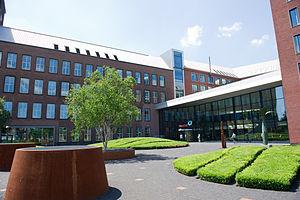
Essent est une compagnie du secteur de l’énergie et fournisseur de gaz et d’électricité basée à Arnhem aux Pays-Bas, opérant aux Pays-Bas, en Allemagne